Halothamnus

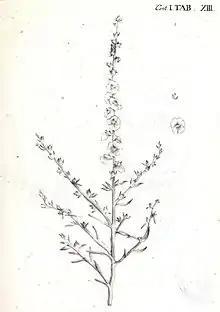
The first illustration of a "Halothamnus" plant, 1728 as "Kali fruticosum spicatum" by J.C. Buxbaum, showing "Halothamnus glaucus"

The genus "Halothamnus" belongs to the subfamily Salsoloideae within the family Amaranthaceae, (formerly Chenopodiaceae). It is grouped to Tribus Salsoleae, Subtribus Sodinae, and is closely related to genus "Salsola".